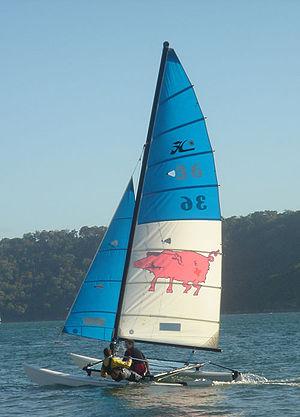
Hobie Cat est un fabricant de catamarans de sport, principalement utilisés pour la régate, l'apprentissage de la voile, ainsi que le loisir. Il existe différents modèles, d'une longueur de 12 à 21 pieds, d'une largeur de 6,8 à 8,5 pieds, et d'une hauteur de 20 à 33 pieds. Le modèle le plus populaire, le Hobie 16, est vendu depuis la fin des années 1960.